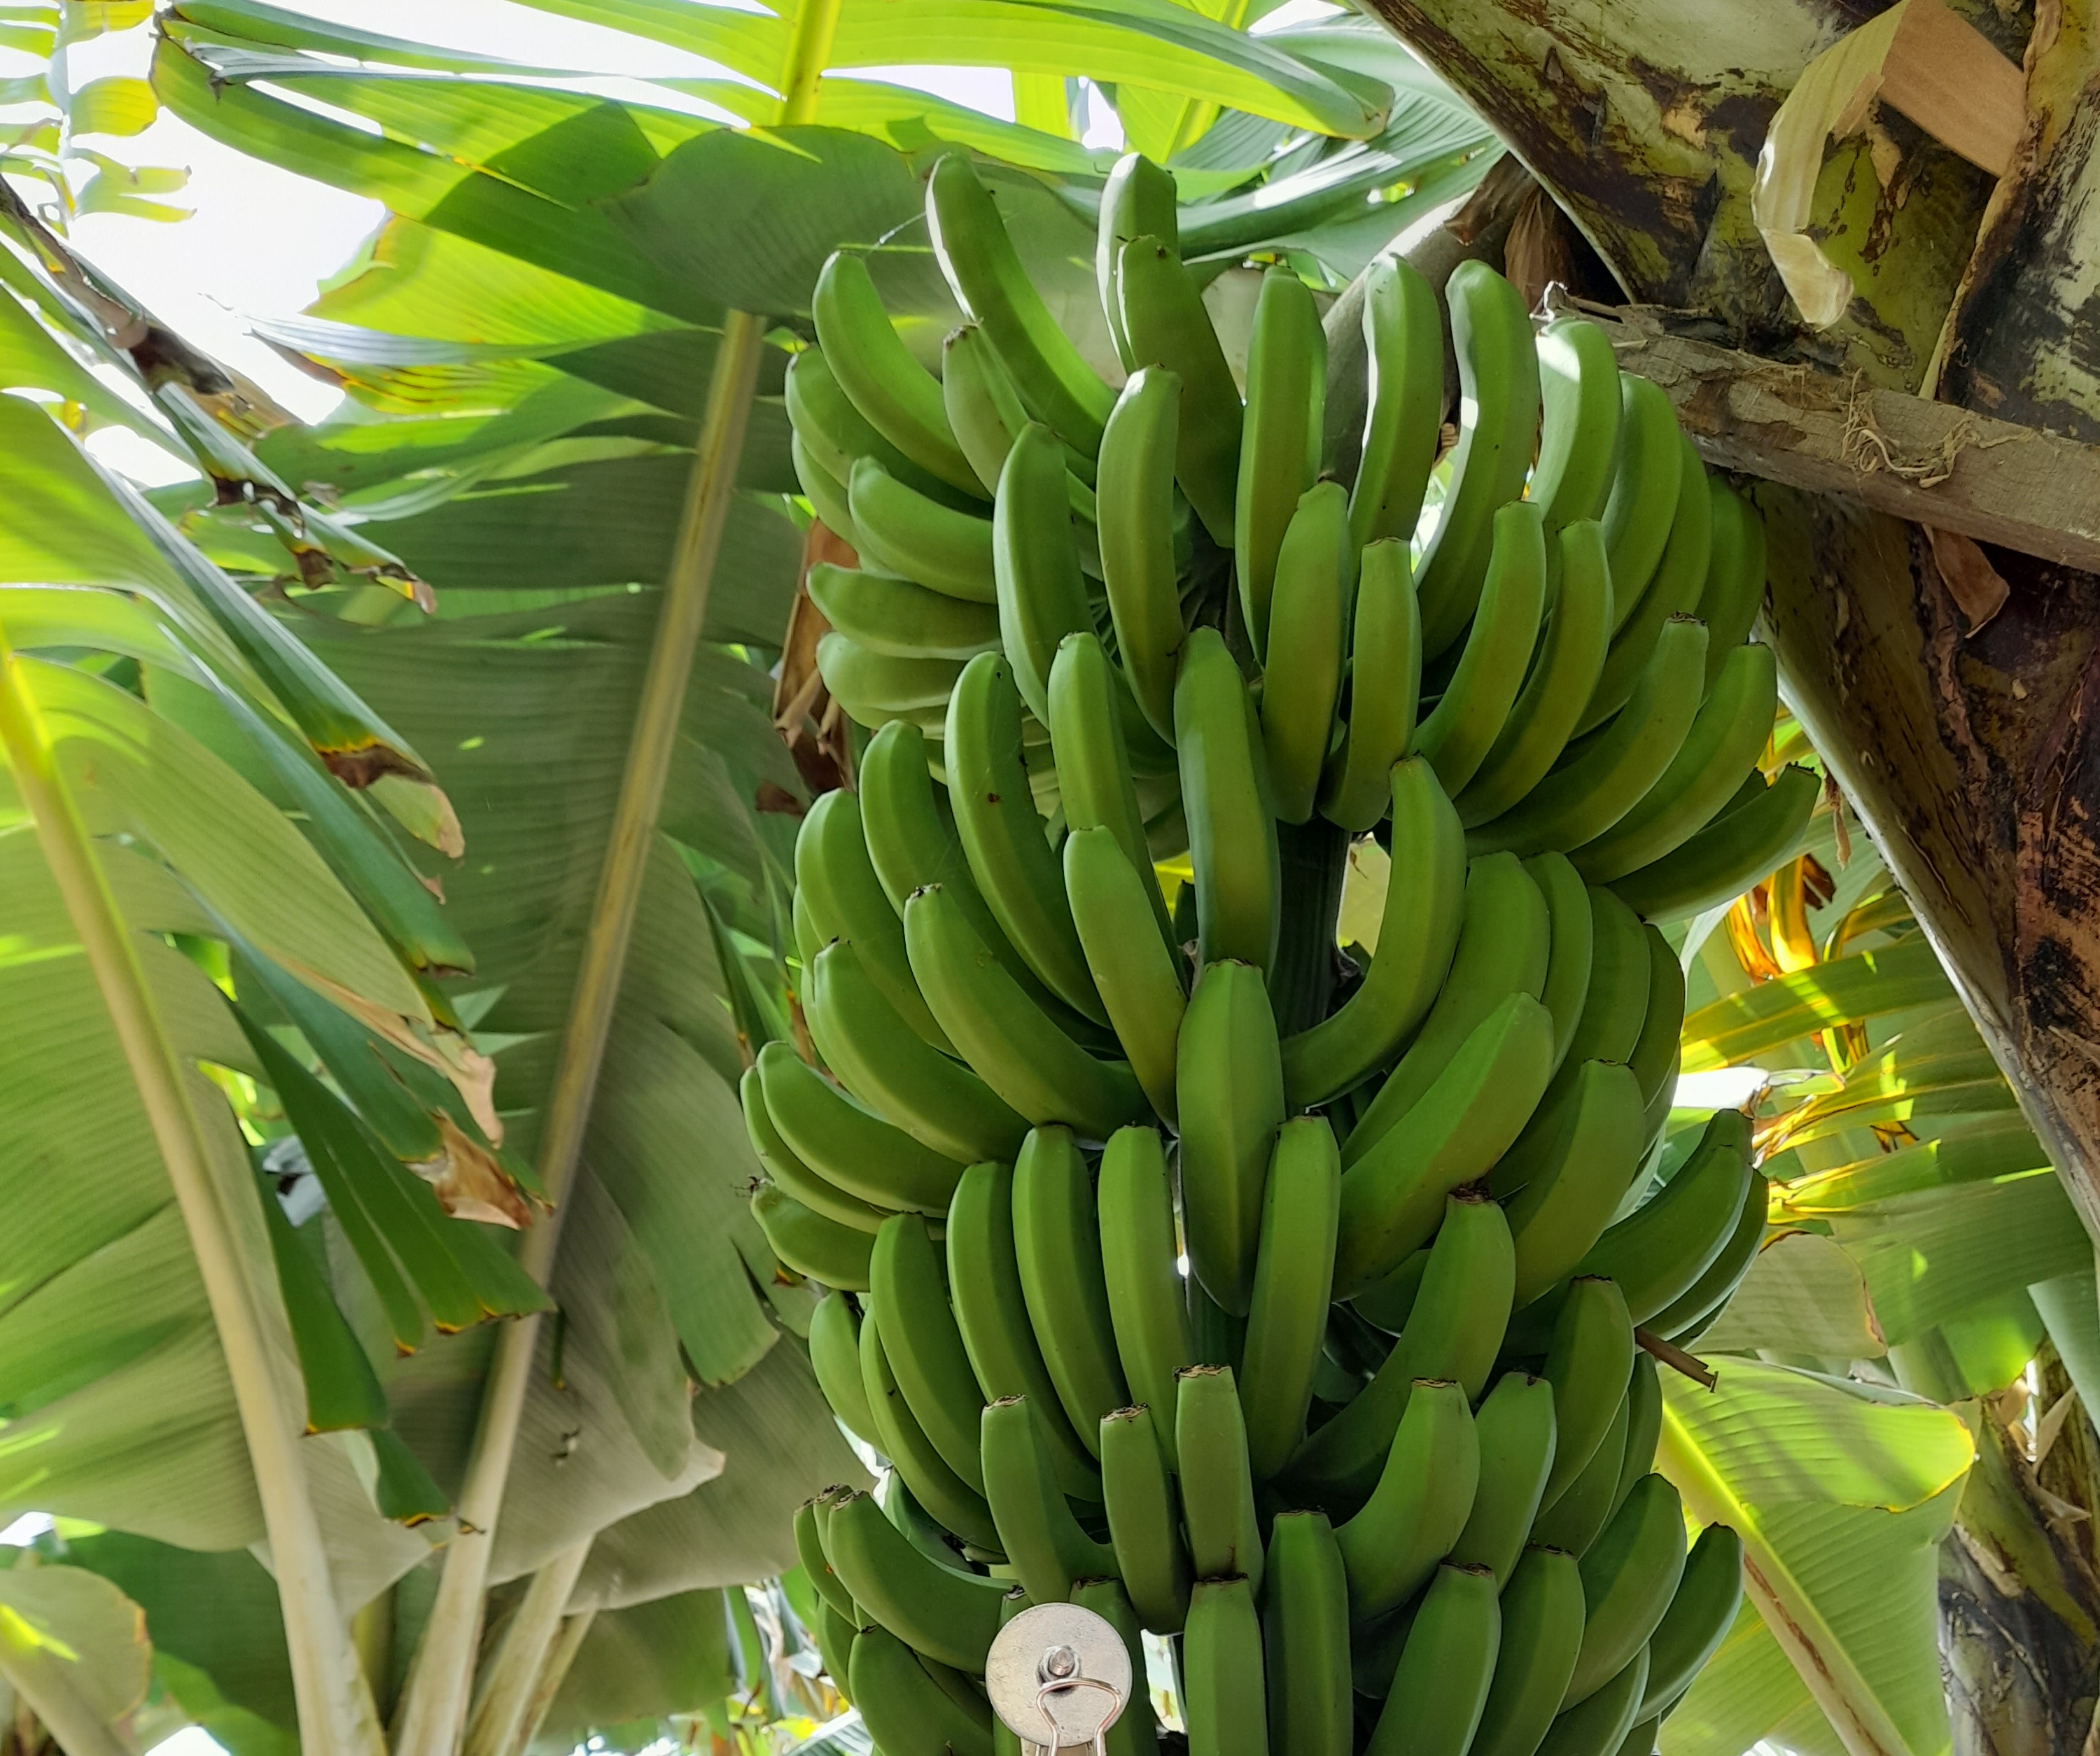
Label: Keep